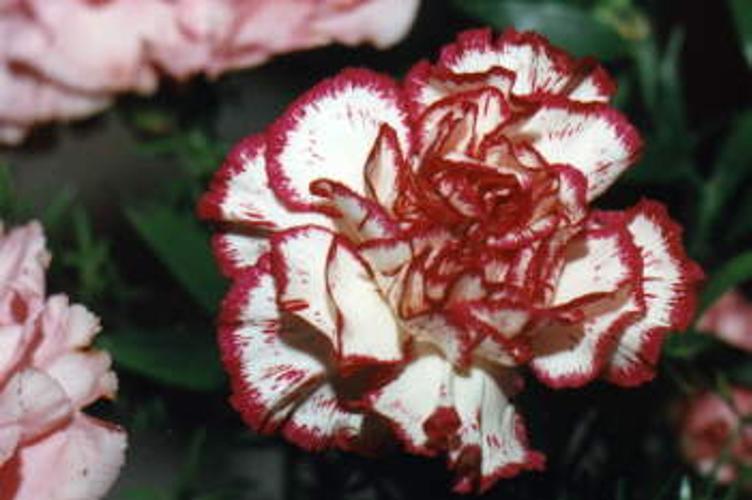
Label: carnation